Mongolian Revolution of 1911

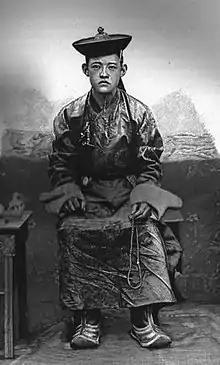
Jebstundamba Khutuktu

In early 1910, the Qing government appointed Sando (or Sandowa), a Mongol himself and former deputy lieutenant governor of Guihwa, as viceroy of Mongolia in the capital city of Urga (modern Ulaanbaatar), to implement the New Administration. He immediately set about organizing twenty offices to oversee such matters as the military, taxation, police, government and commerce. Plans were made for the colonization of Mongolia with Chinese farmers. In January 1911 a Lieutenant Colonel Tang Zaili arrived to supervise the organization of a Mongolian army, half of which was to consist of Mongolian herdsmen. A 400-room barracks was erected near Urga. The Mongolians saw in all this a threat to their very survival. Their desperation was echoed in a petition to the Qing government: "Among the many directives repeatedly issued, there is not one which benefits the Mongolians. Consequently, we all desire that we be allowed to live according to our ancient ways." The arrogance and brutality of Tang Zaili's staff and military escort did not help.